Archeparchy of Polotsk–Vitebsk (Ruthenian Uniate Church)

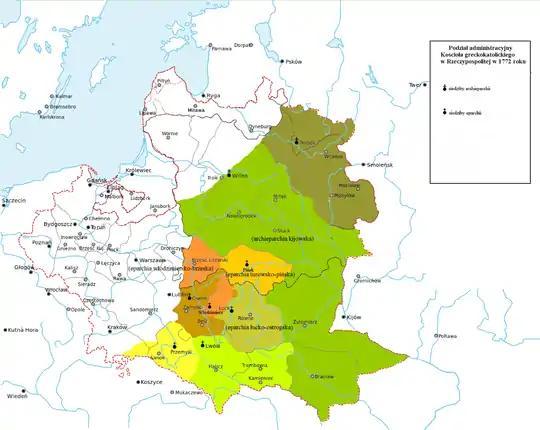
Eastern Catholic eparchies within the Polish–Lithuanian Commonwealth in 1772. The most northerly one, in brown, is the Archeparchy of Polotsk

Previously an Eastern Orthodox eparchy founded in 992 and headed by a suffragan bishop of the Kiev Metropolitan in Vilnius, in 1596 the eparchy of Polotsk, entered in full communion with the Catholic Church as a Greek Catholic Church through the Union of Brest. The eparchy was among the first that joined the union in 1596 along with eparchies of Kiev, Pinsk, Lutsk, Volodymyr and Kholm. Due to the Union of Brest, Belarus, the former Orthodox Church became known as the Ruthenian Uniate Church.